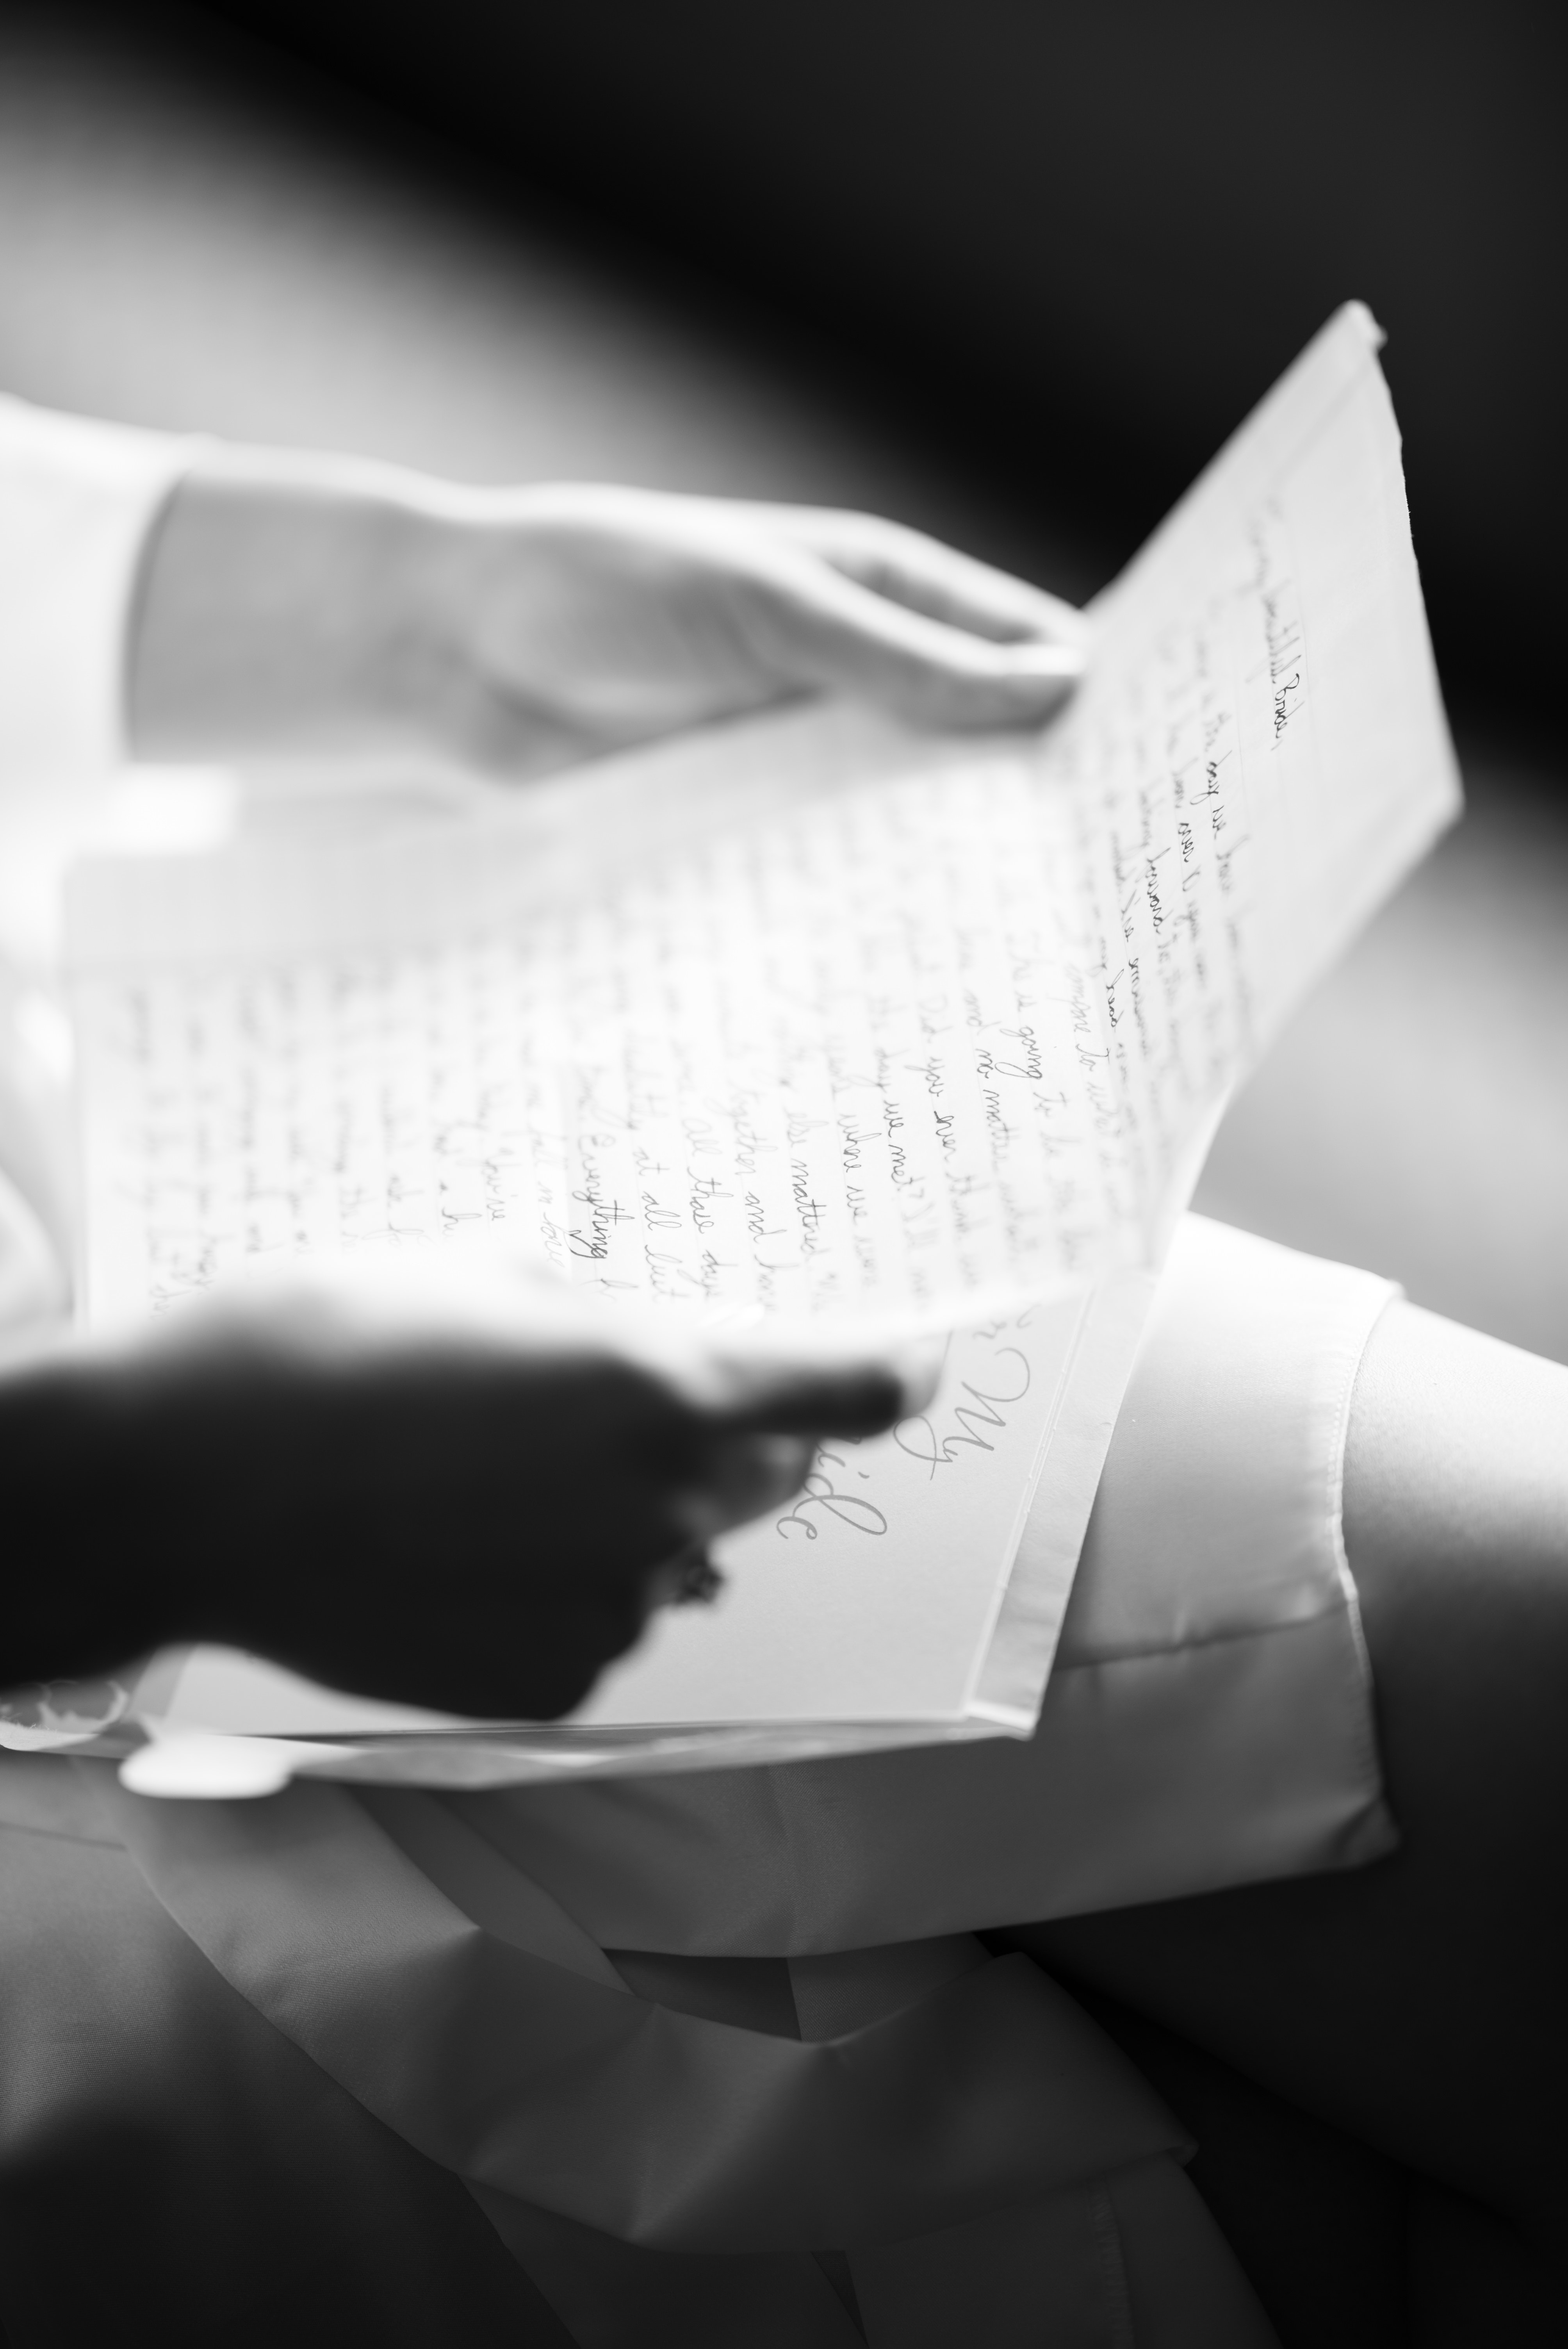
white, black, photograph, black and white, monochrome photography, photography, close up, monochrome, hand, design, still life photography, font, angle, stock photography, product